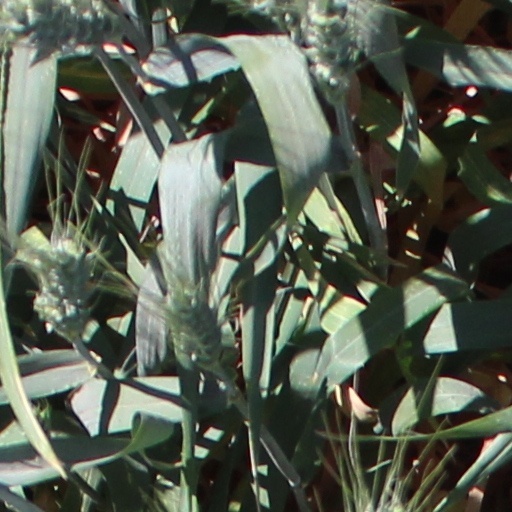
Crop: wheat